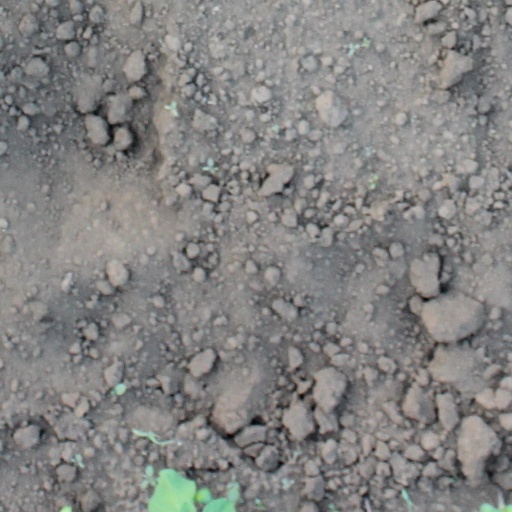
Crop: soybean